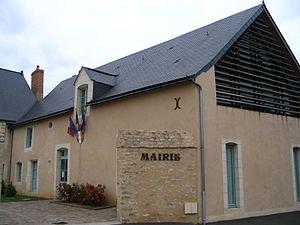
La mairie de Courtillers, Sarthe, France.
Courtillers est une commune française, située dans le département de la Sarthe en région Pays de la Loire, peuplée de 922 habitants.